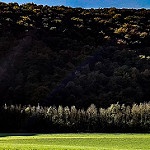
Scene: Outdoor